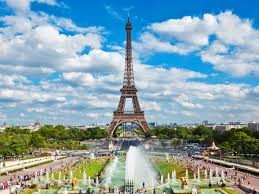
Landmark: Eiffel Tower